Little Texas

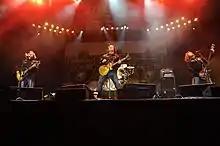
Little Texas Live

During the band's hiatus, Del Gray co-wrote Trace Adkins' 2000 single "More". Former frontman Tim Rushlow signed to Atlantic Records as a solo artist that same year, releasing a self-titled album. Although it accounted for four singles, including the No. 8 "She Misses Him", Atlantic closed its country music division in 2001. Rushlow then founded a second band, Rushlow, whose members included his cousin Doni Harris. Rushlow released two singles and one album ("Right Now") on Lyric Street Records, but disbanded by 2004. Seals founded the band Hot Apple Pie, which released a self-titled album and three singles in 2005, while Rushlow and Harris founded the duo Rushlow Harris a year later. In addition, Howell recorded one album in the band Hilljack, which also included former solo artist Paul Jefferson.